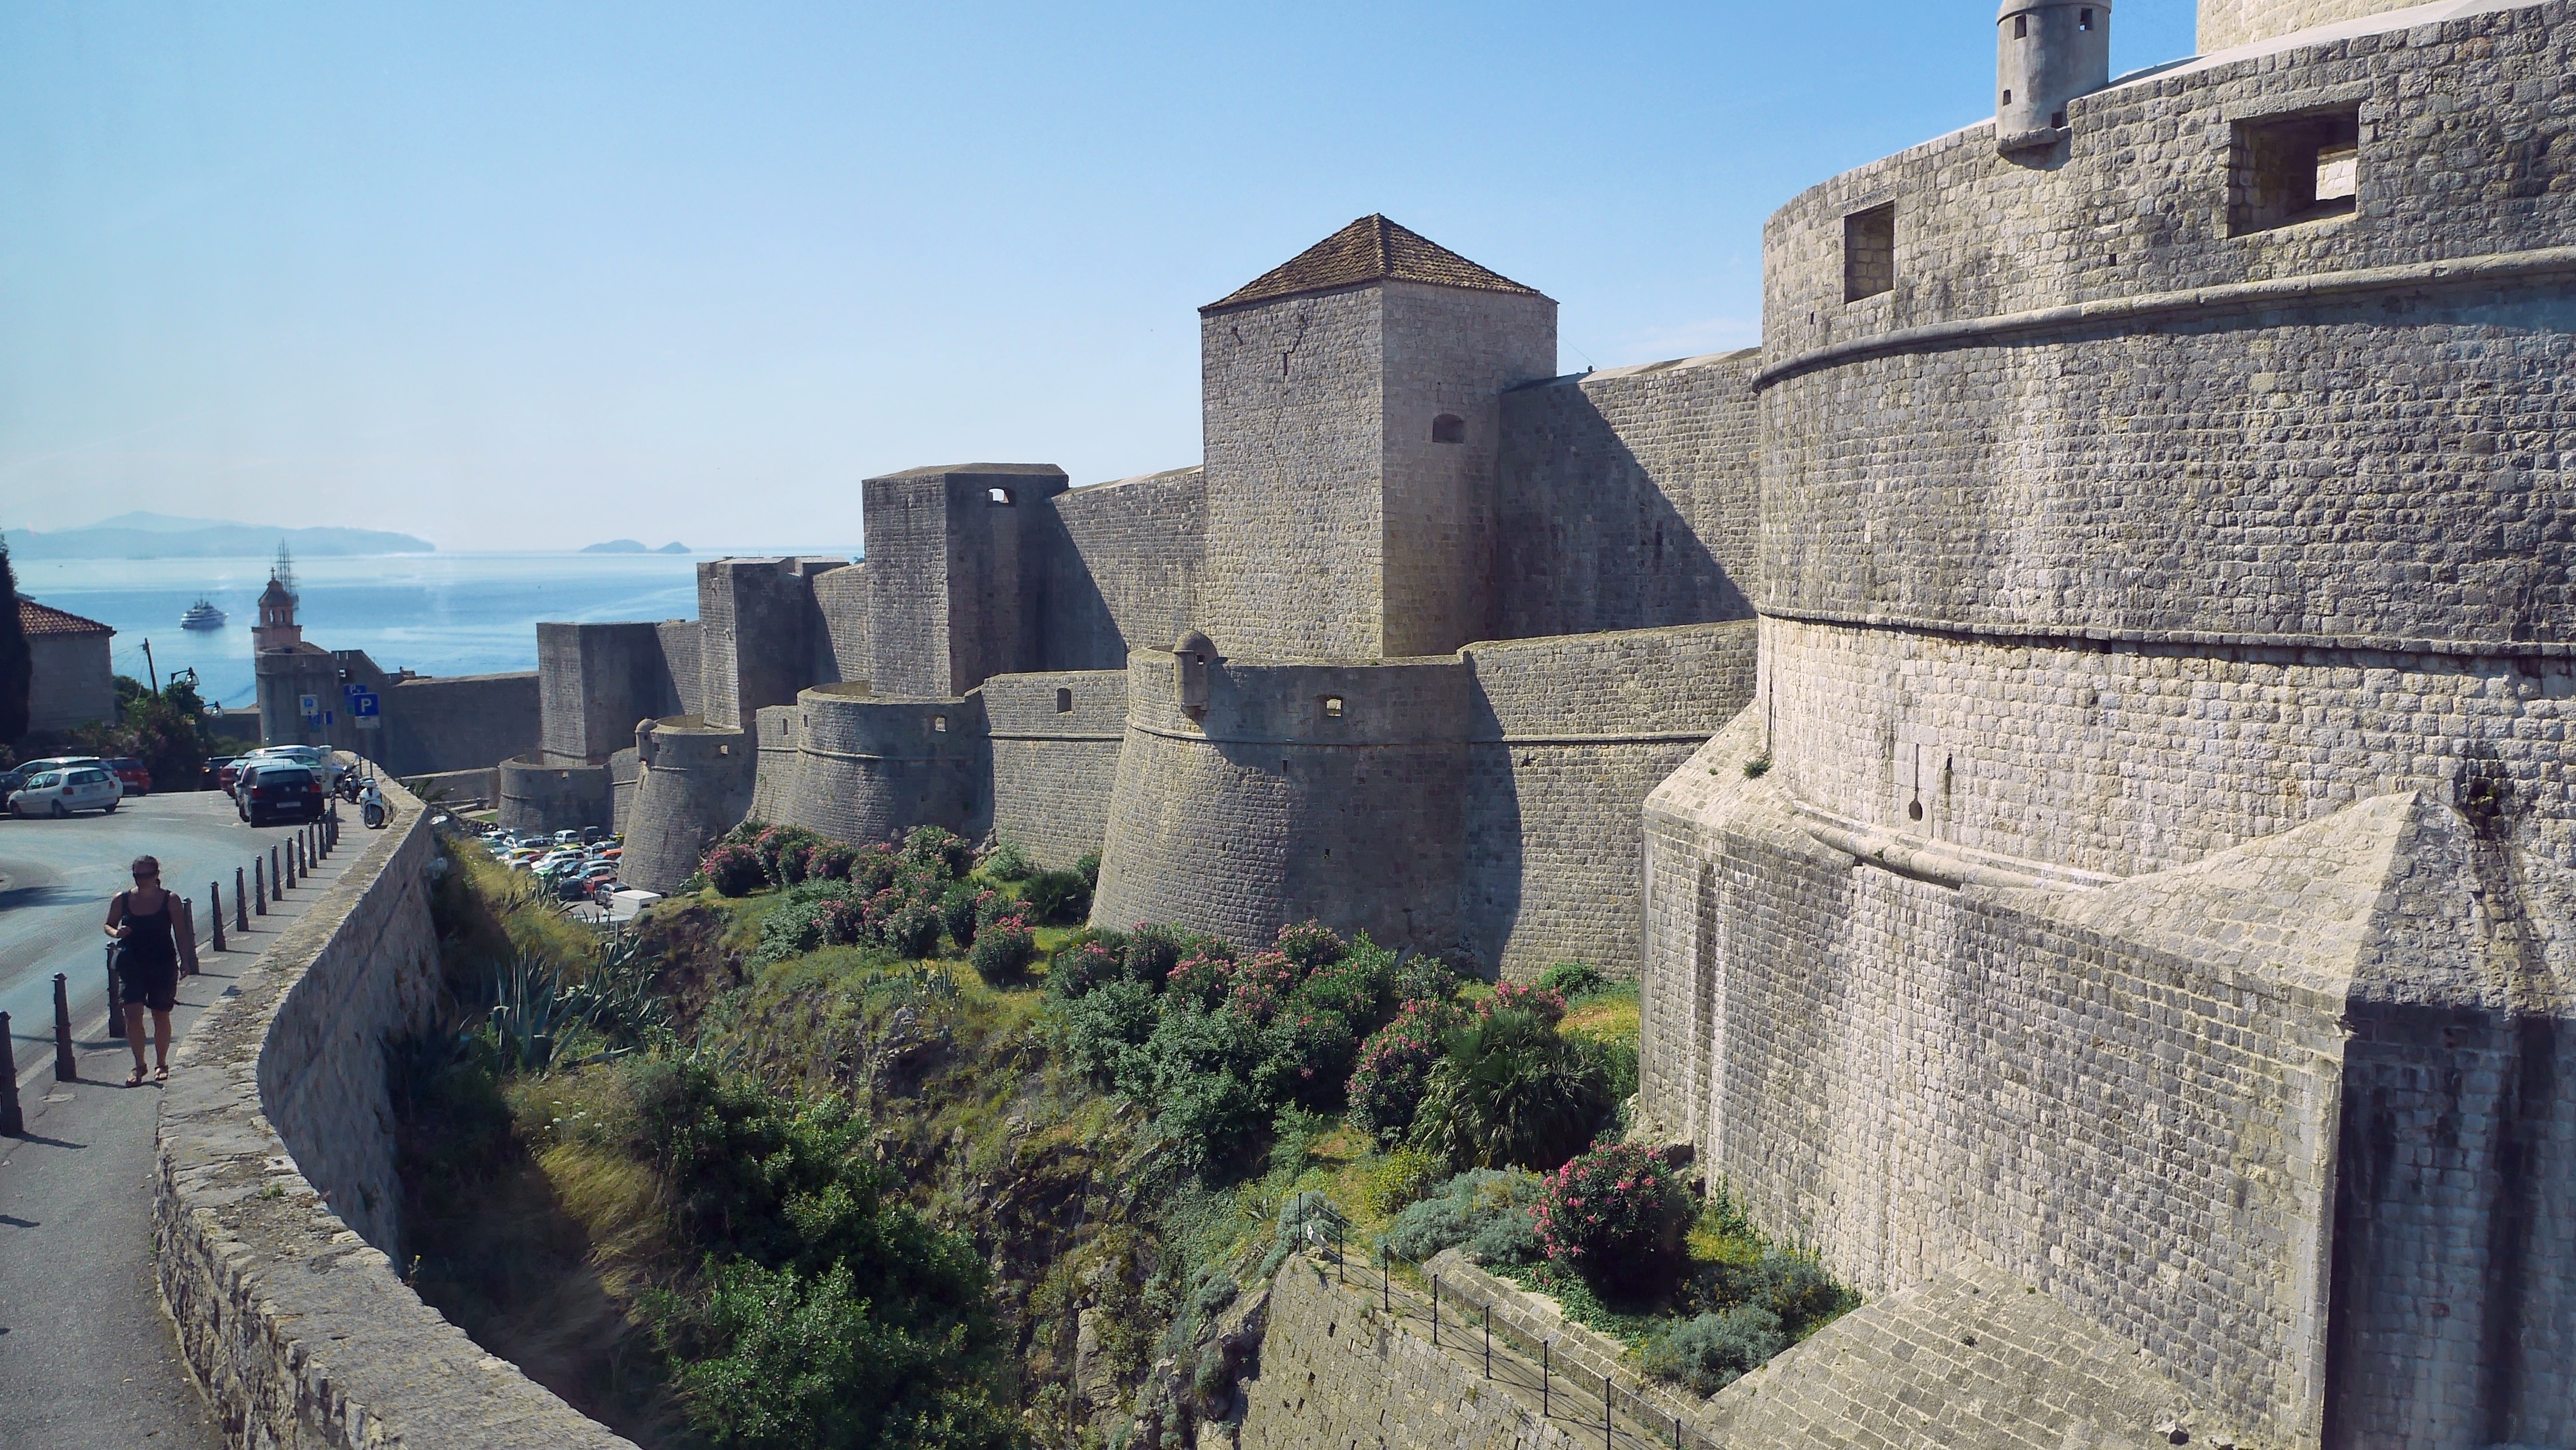
building, chateau, castle, landmark, fortification, tourism, waterway, ruins, dubrovnik, walls, tours, bastions, historic site, ancient history